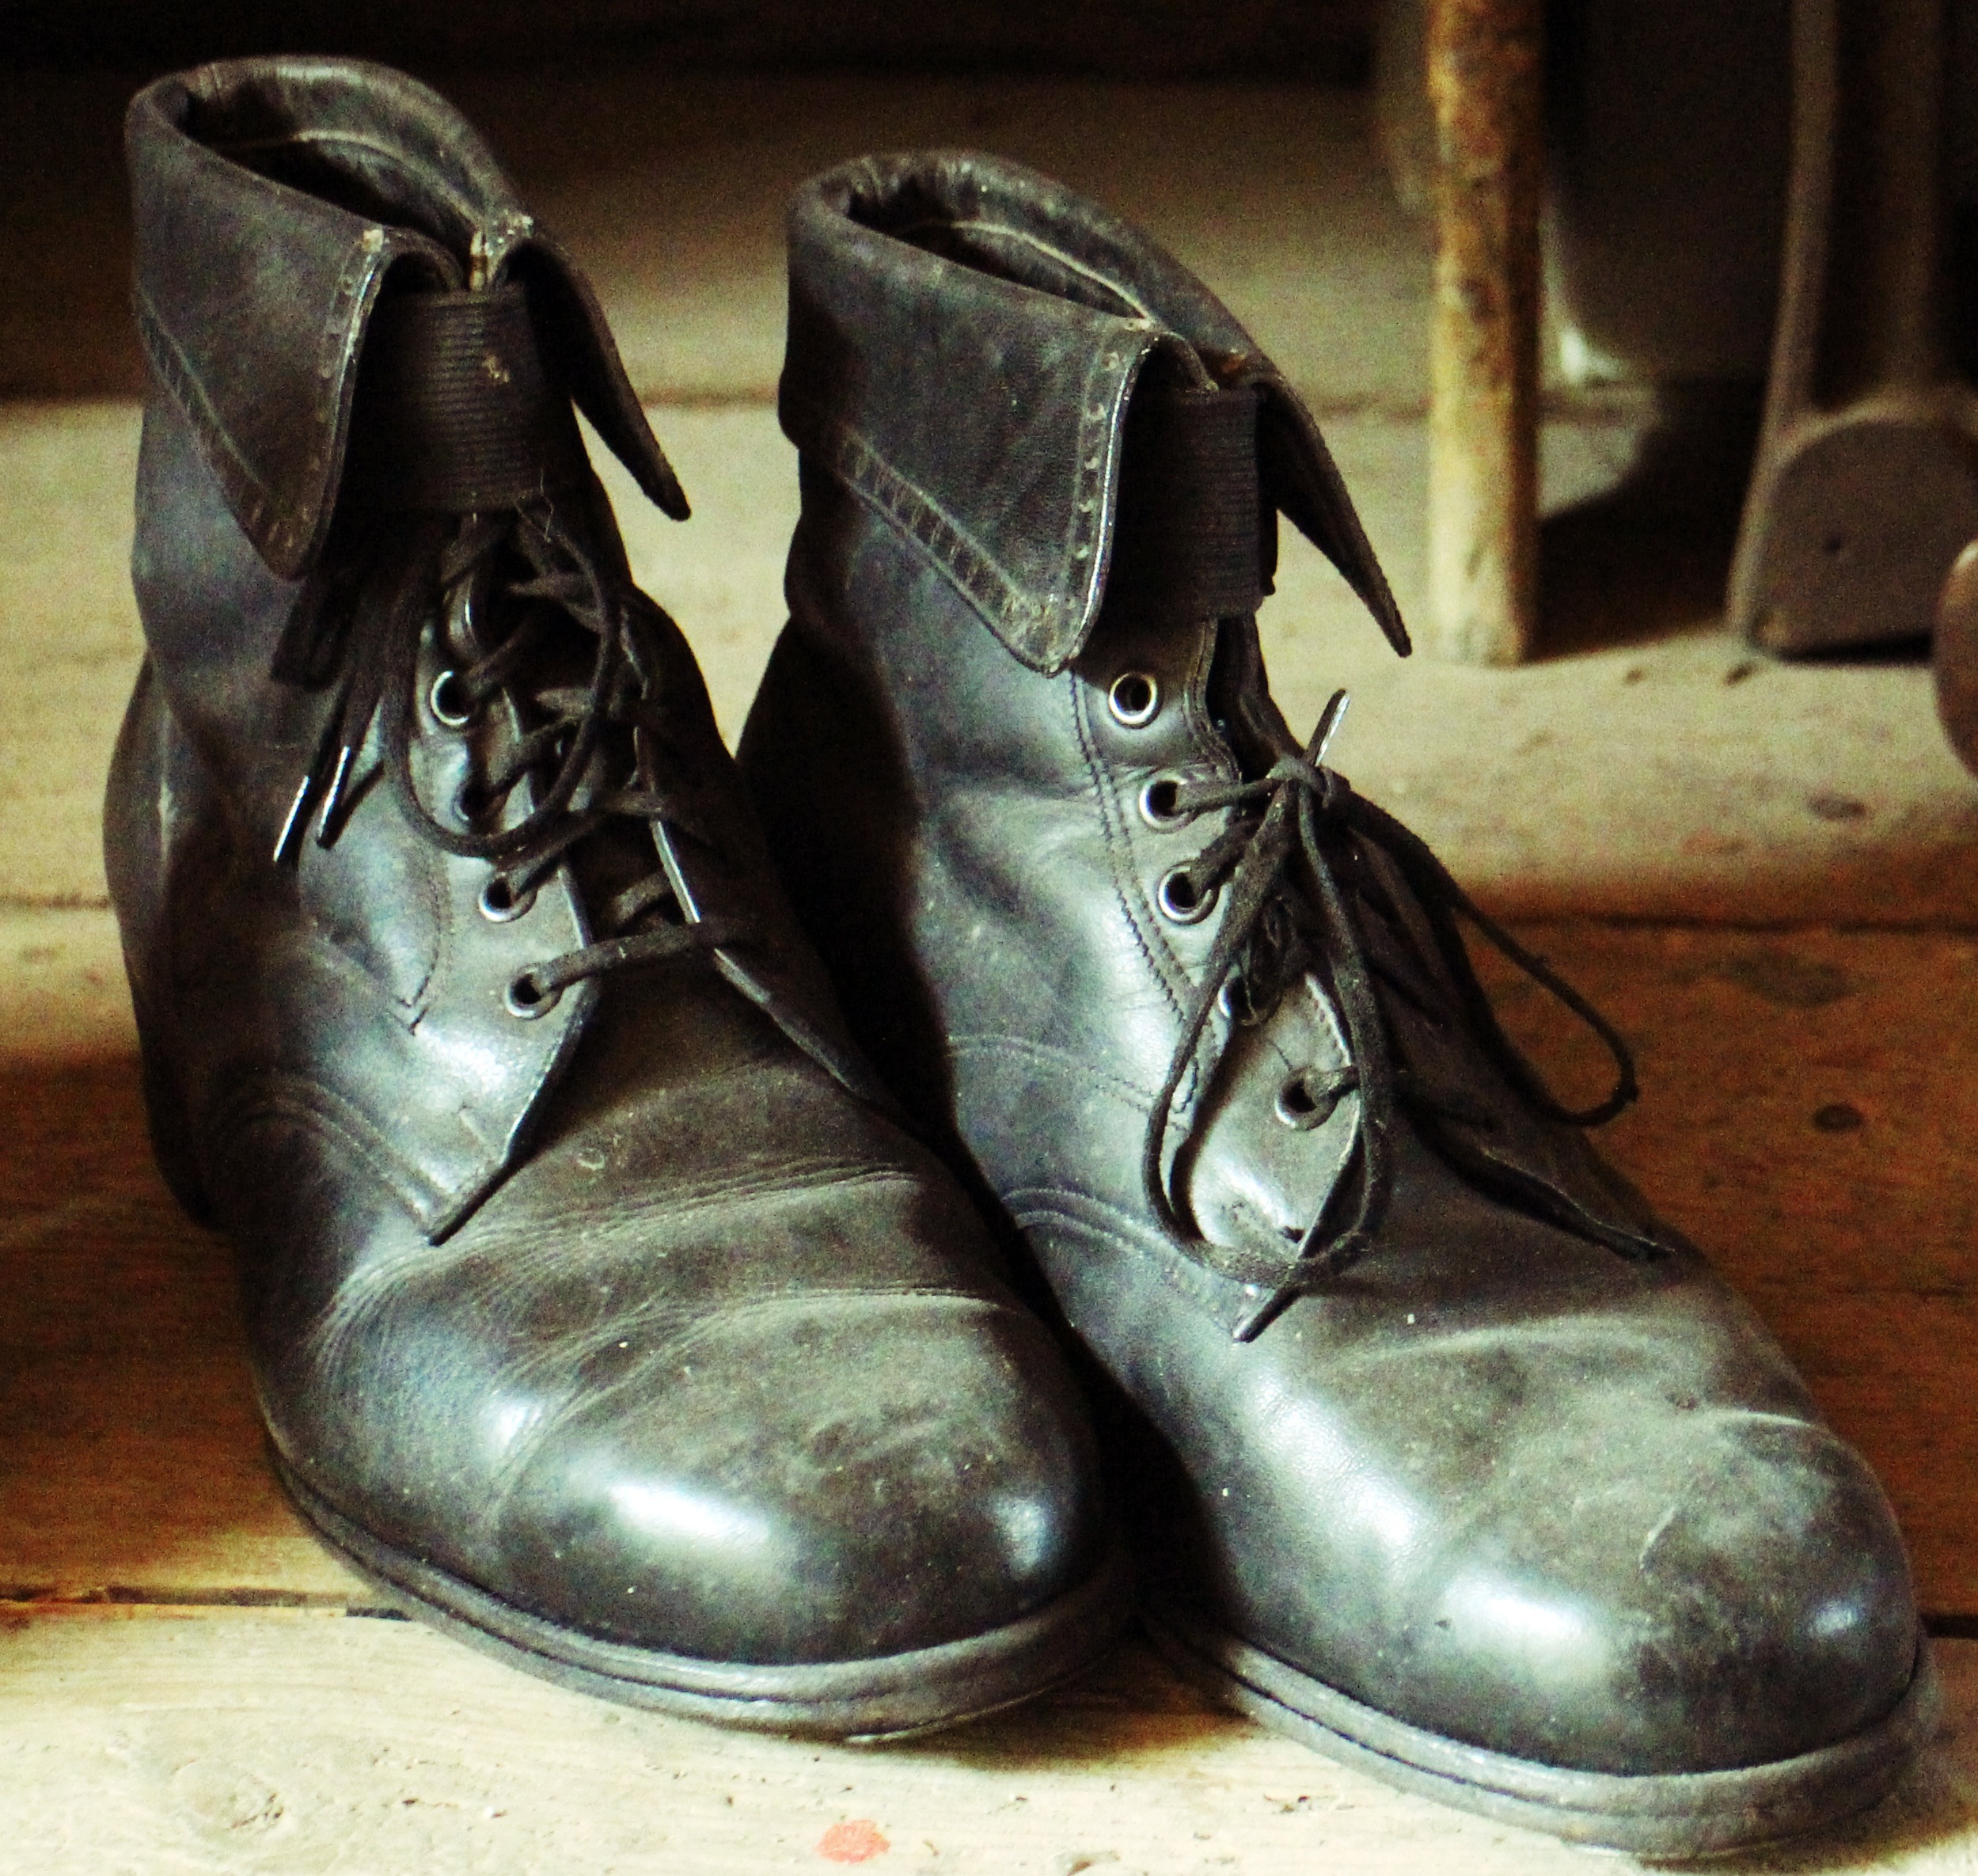
shoe, leather, antique, old, boot, leg, broken, nostalgia, dirty, black, still life, human body, shoes, worn, footwear, passed, leather shoes, leather boots, outdoor shoe, age shoe